Heroic Age (TV series)

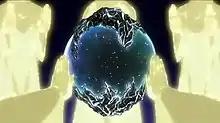
The Golden Tribe watching the universe.

The show is set in a futuristic universe, controlled by a few races or "tribes" that possess the capabilities for interstellar travel. The universe had once been ruled by a "Golden Tribe" (黄金の種族 "Ougon no Shuzoku"), who had since left the current galaxy long ago; they passed on their knowledge to the humanoid , the insectoid , and the gigantic . The latter was later punished by the Golden Tribe for causing havoc in the universe and made to serve the other tribes as - extremely powerful beings that play a key role in the story. Before the Golden Tribe departed, Humanity answered the call of the Golden Tribe and was dubbed the . Viewed as a threat to the order of things, the Silver Tribe decided to annihilate the Iron Tribe with the aid of the Bronze Tribe. However, humanity survived their assault on Earth and scattered their numbers across the stars to preserve their race.